Blackburne (motorcycles)

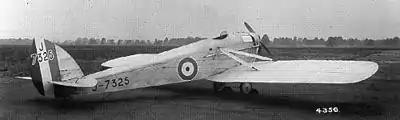
DHHummingB

In 2024, the Blackburne name was registered by Phil Bevan of Bevan Davidson International (BDI). BDI later began development of an electric motorcycle concept named the Blackburne Swift. The swift features two 65hp electric motors connected separately to the rear wheel via chain drives, giving a power output of 130hp at full throttle.